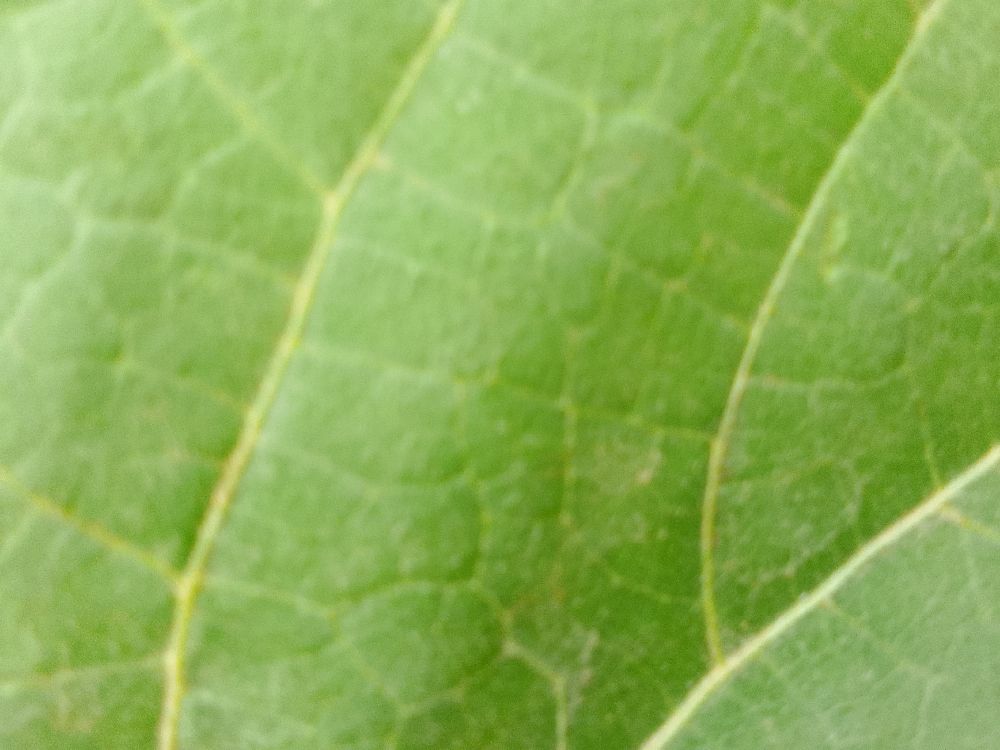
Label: healthy